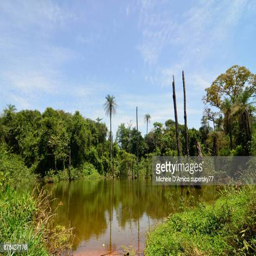
a pond in the tropical rainforest